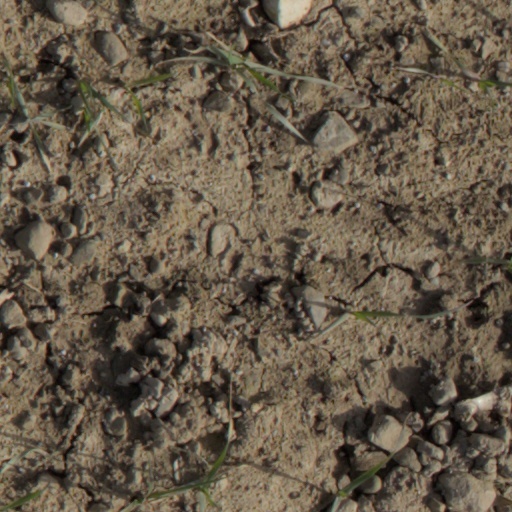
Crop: wheat